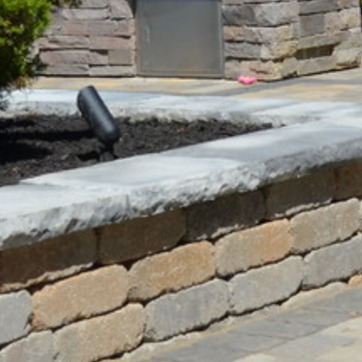
Material: stone